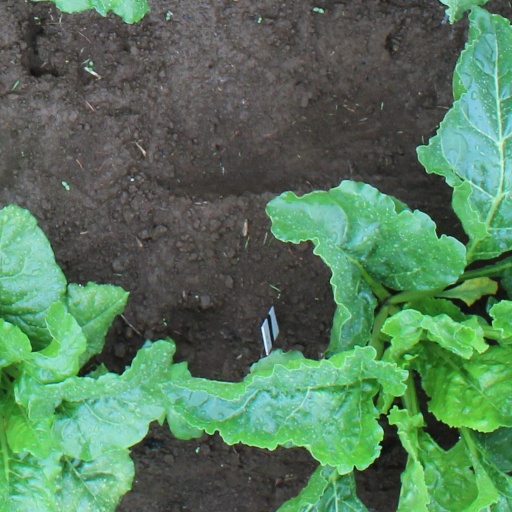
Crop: sugar beet